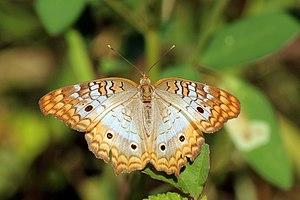
Anartia jatrophae est une espèce néotropicale de lépidoptères de la famille des Nymphalidae.